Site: brandenburg
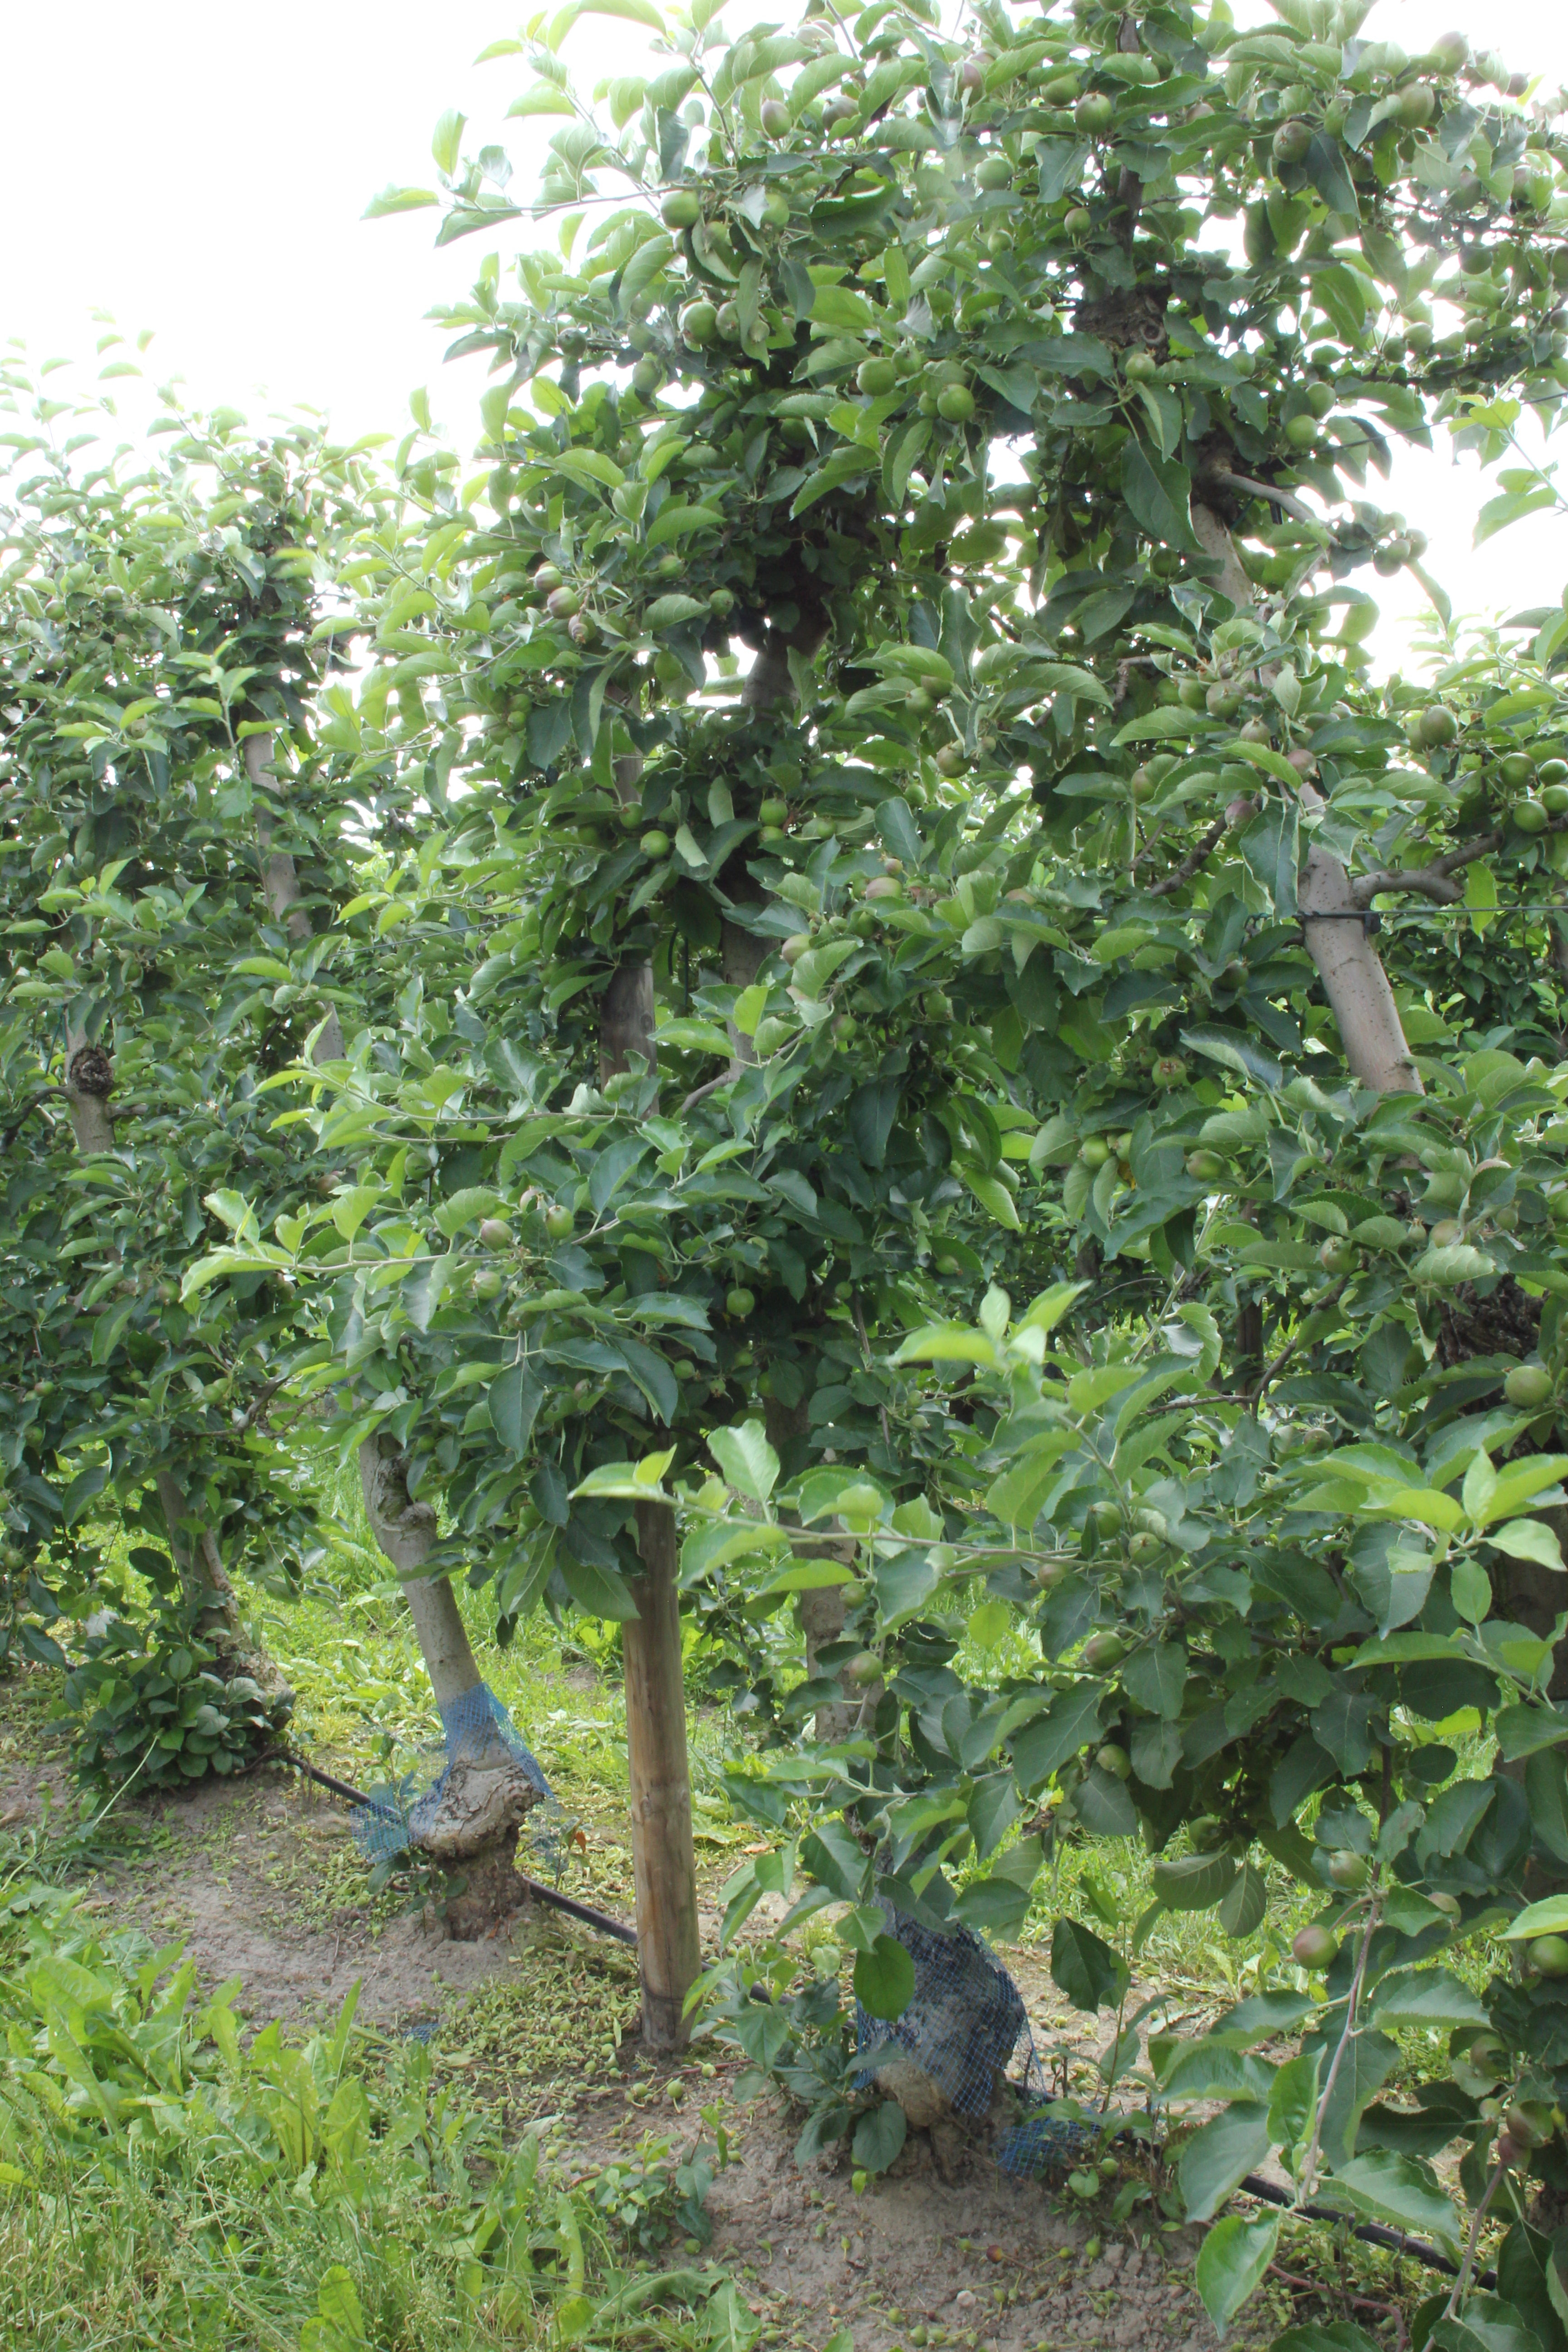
Growth stage (BBCH 73): Development of fruit